Leonard Thomas Draycott

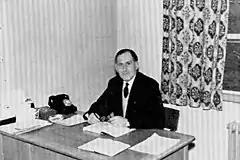
Draycott pictured at his desk

Leonard Thomas Draycott known professionally as L. T. Draycott (1913 – 28 January 1967) was a British schoolmaster and writer on physics.